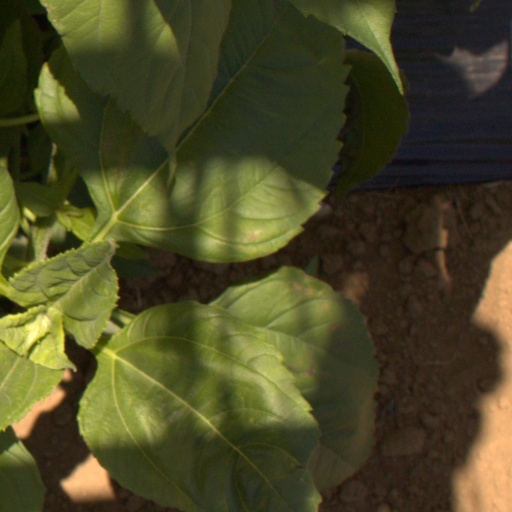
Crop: Jerusalem artichoke